William Odlin

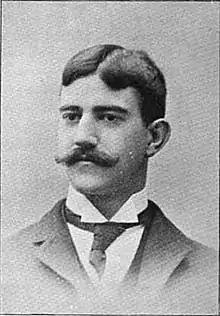

William Odlin (April 5, 1865 – May 11, 1929) was an American lawyer and college football coach. He served as the head football coach at Brown University in 1893.